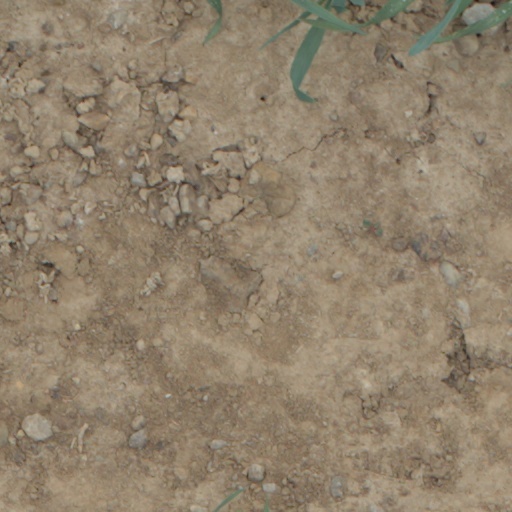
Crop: wheat